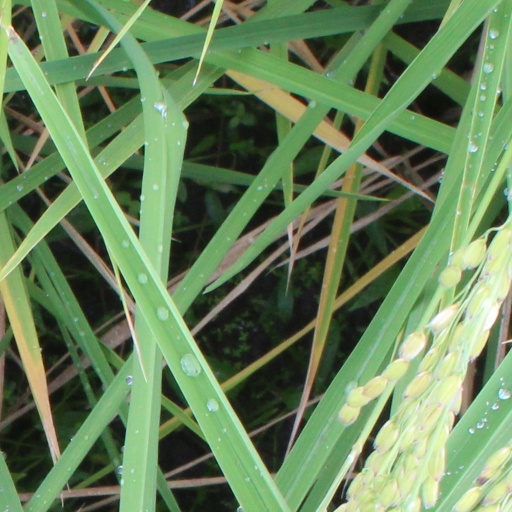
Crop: rice